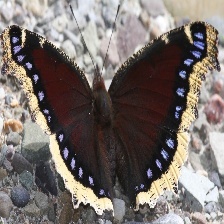
Species: MOURNING CLOAK
Butterfly family (ImageNet category): admiral